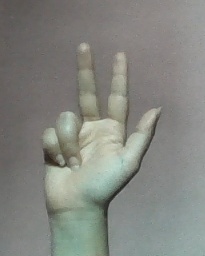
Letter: al